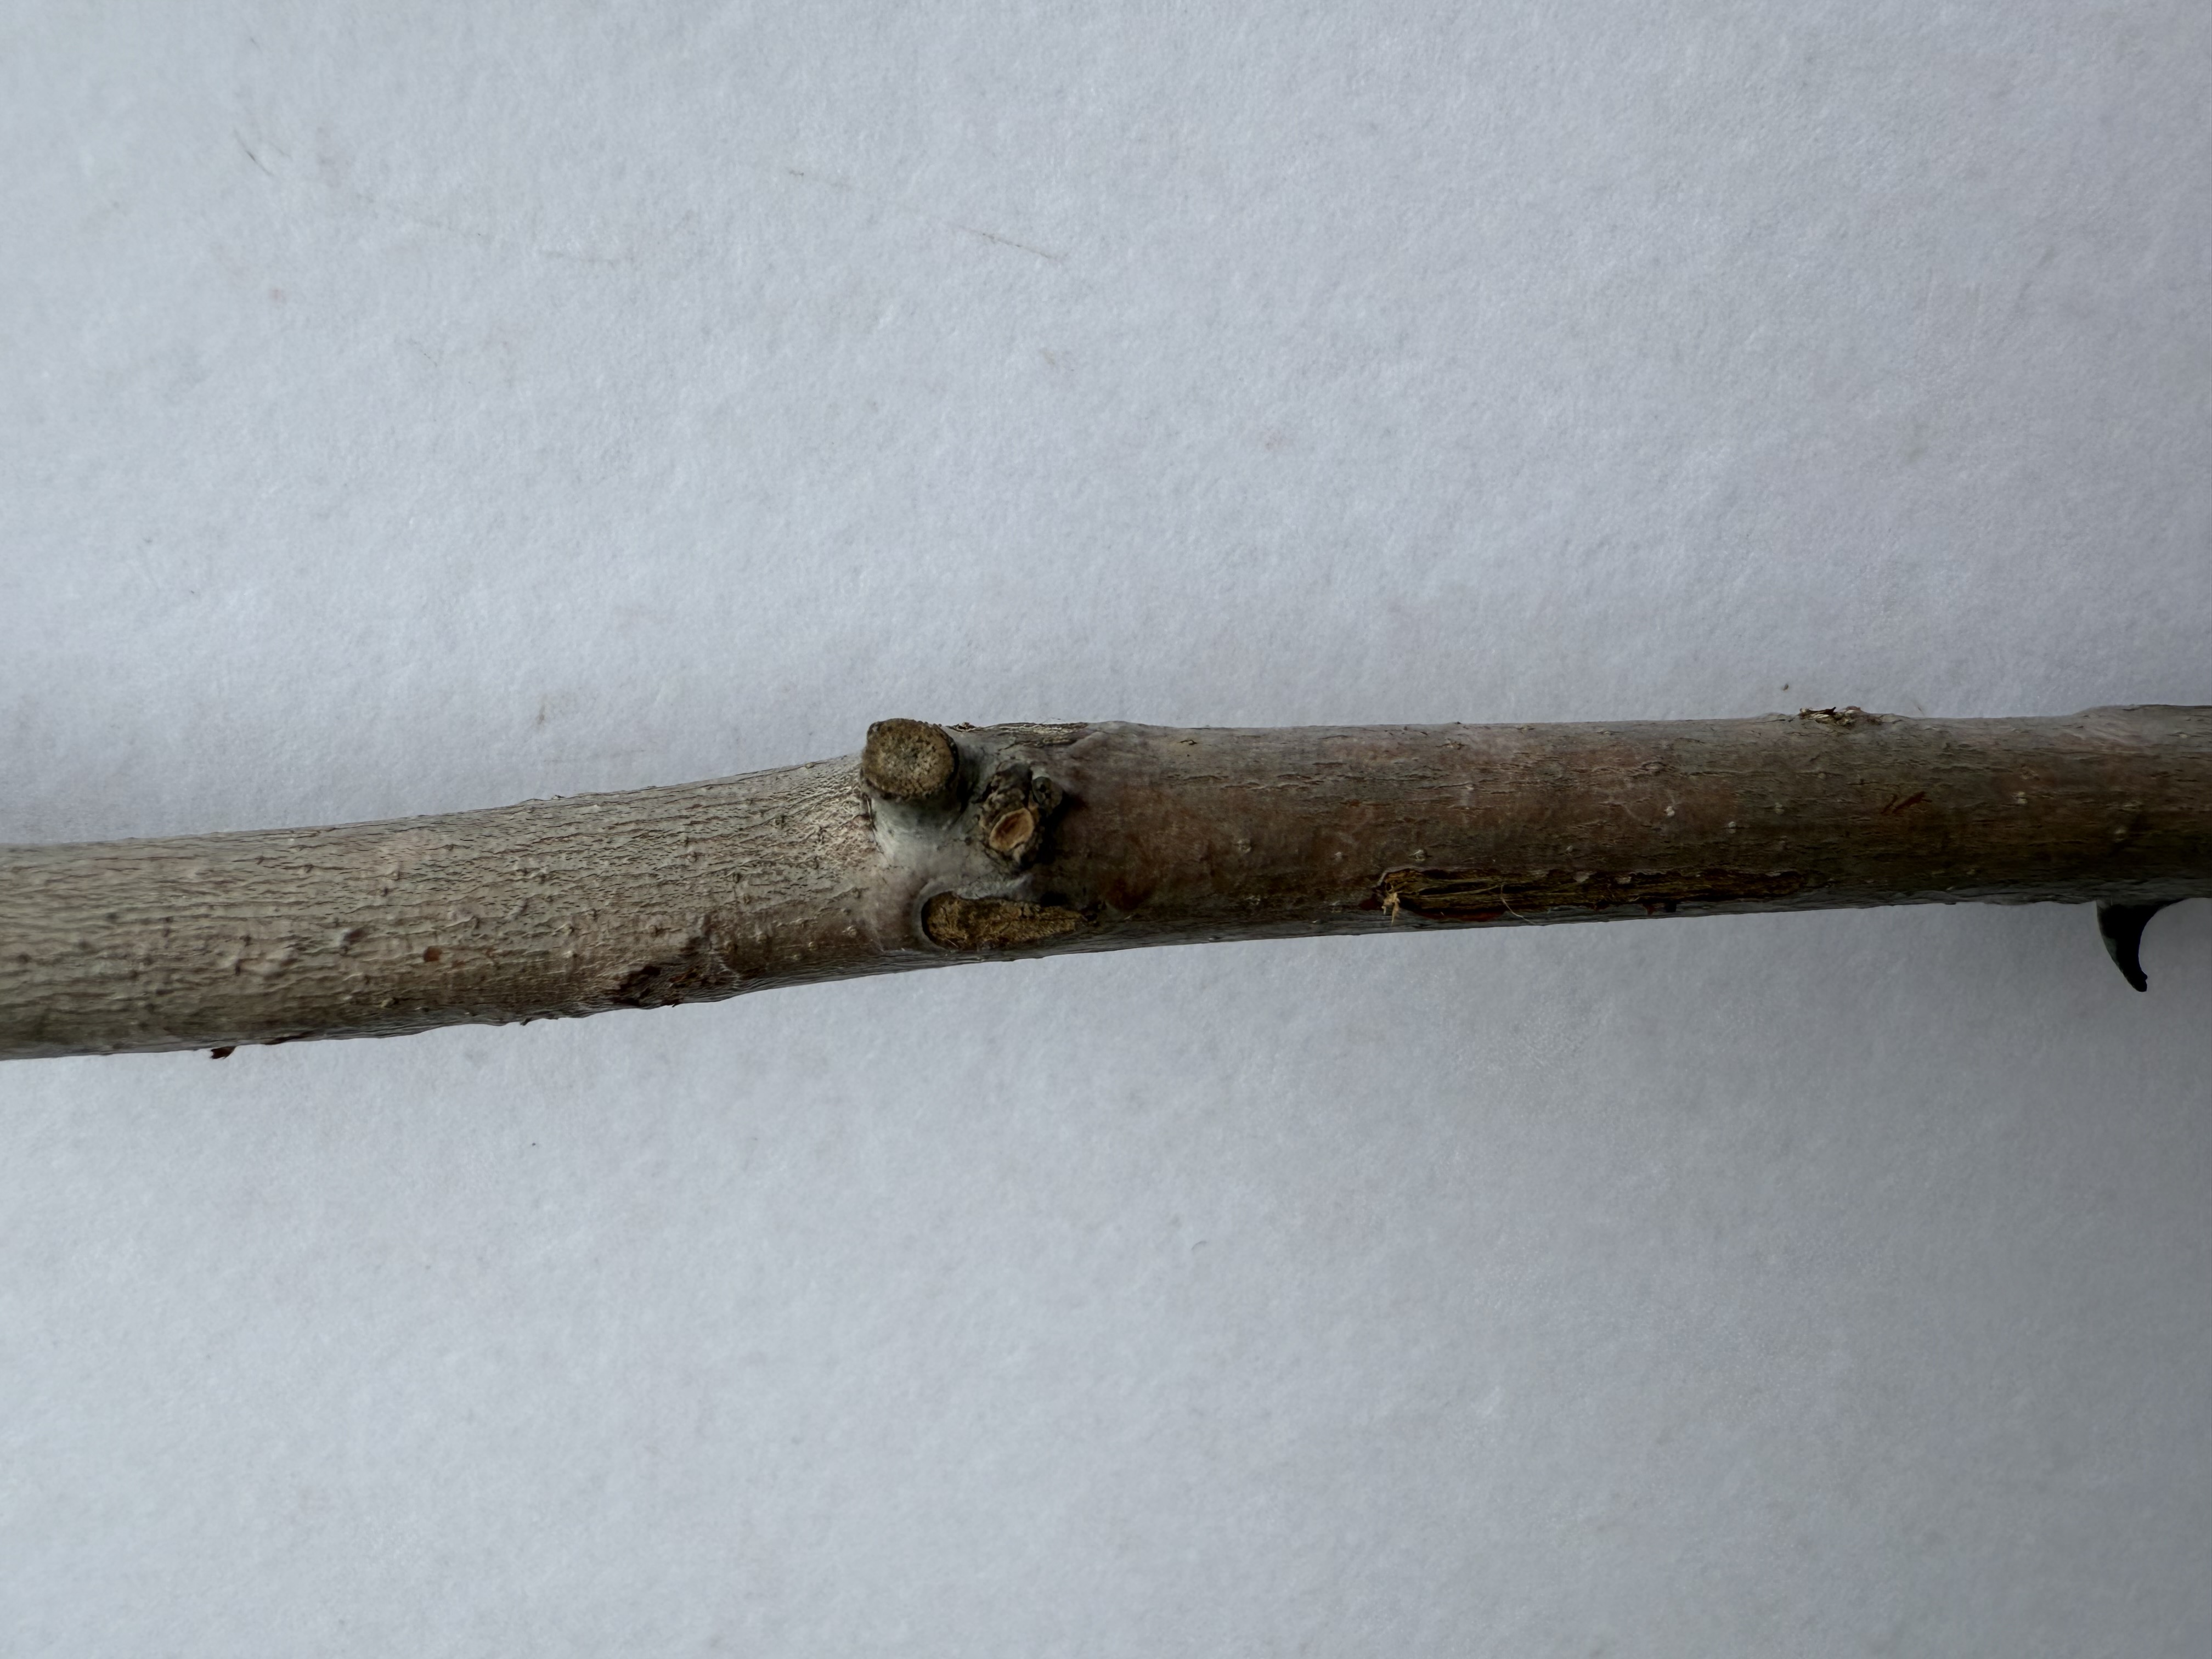
Variety: Jujube